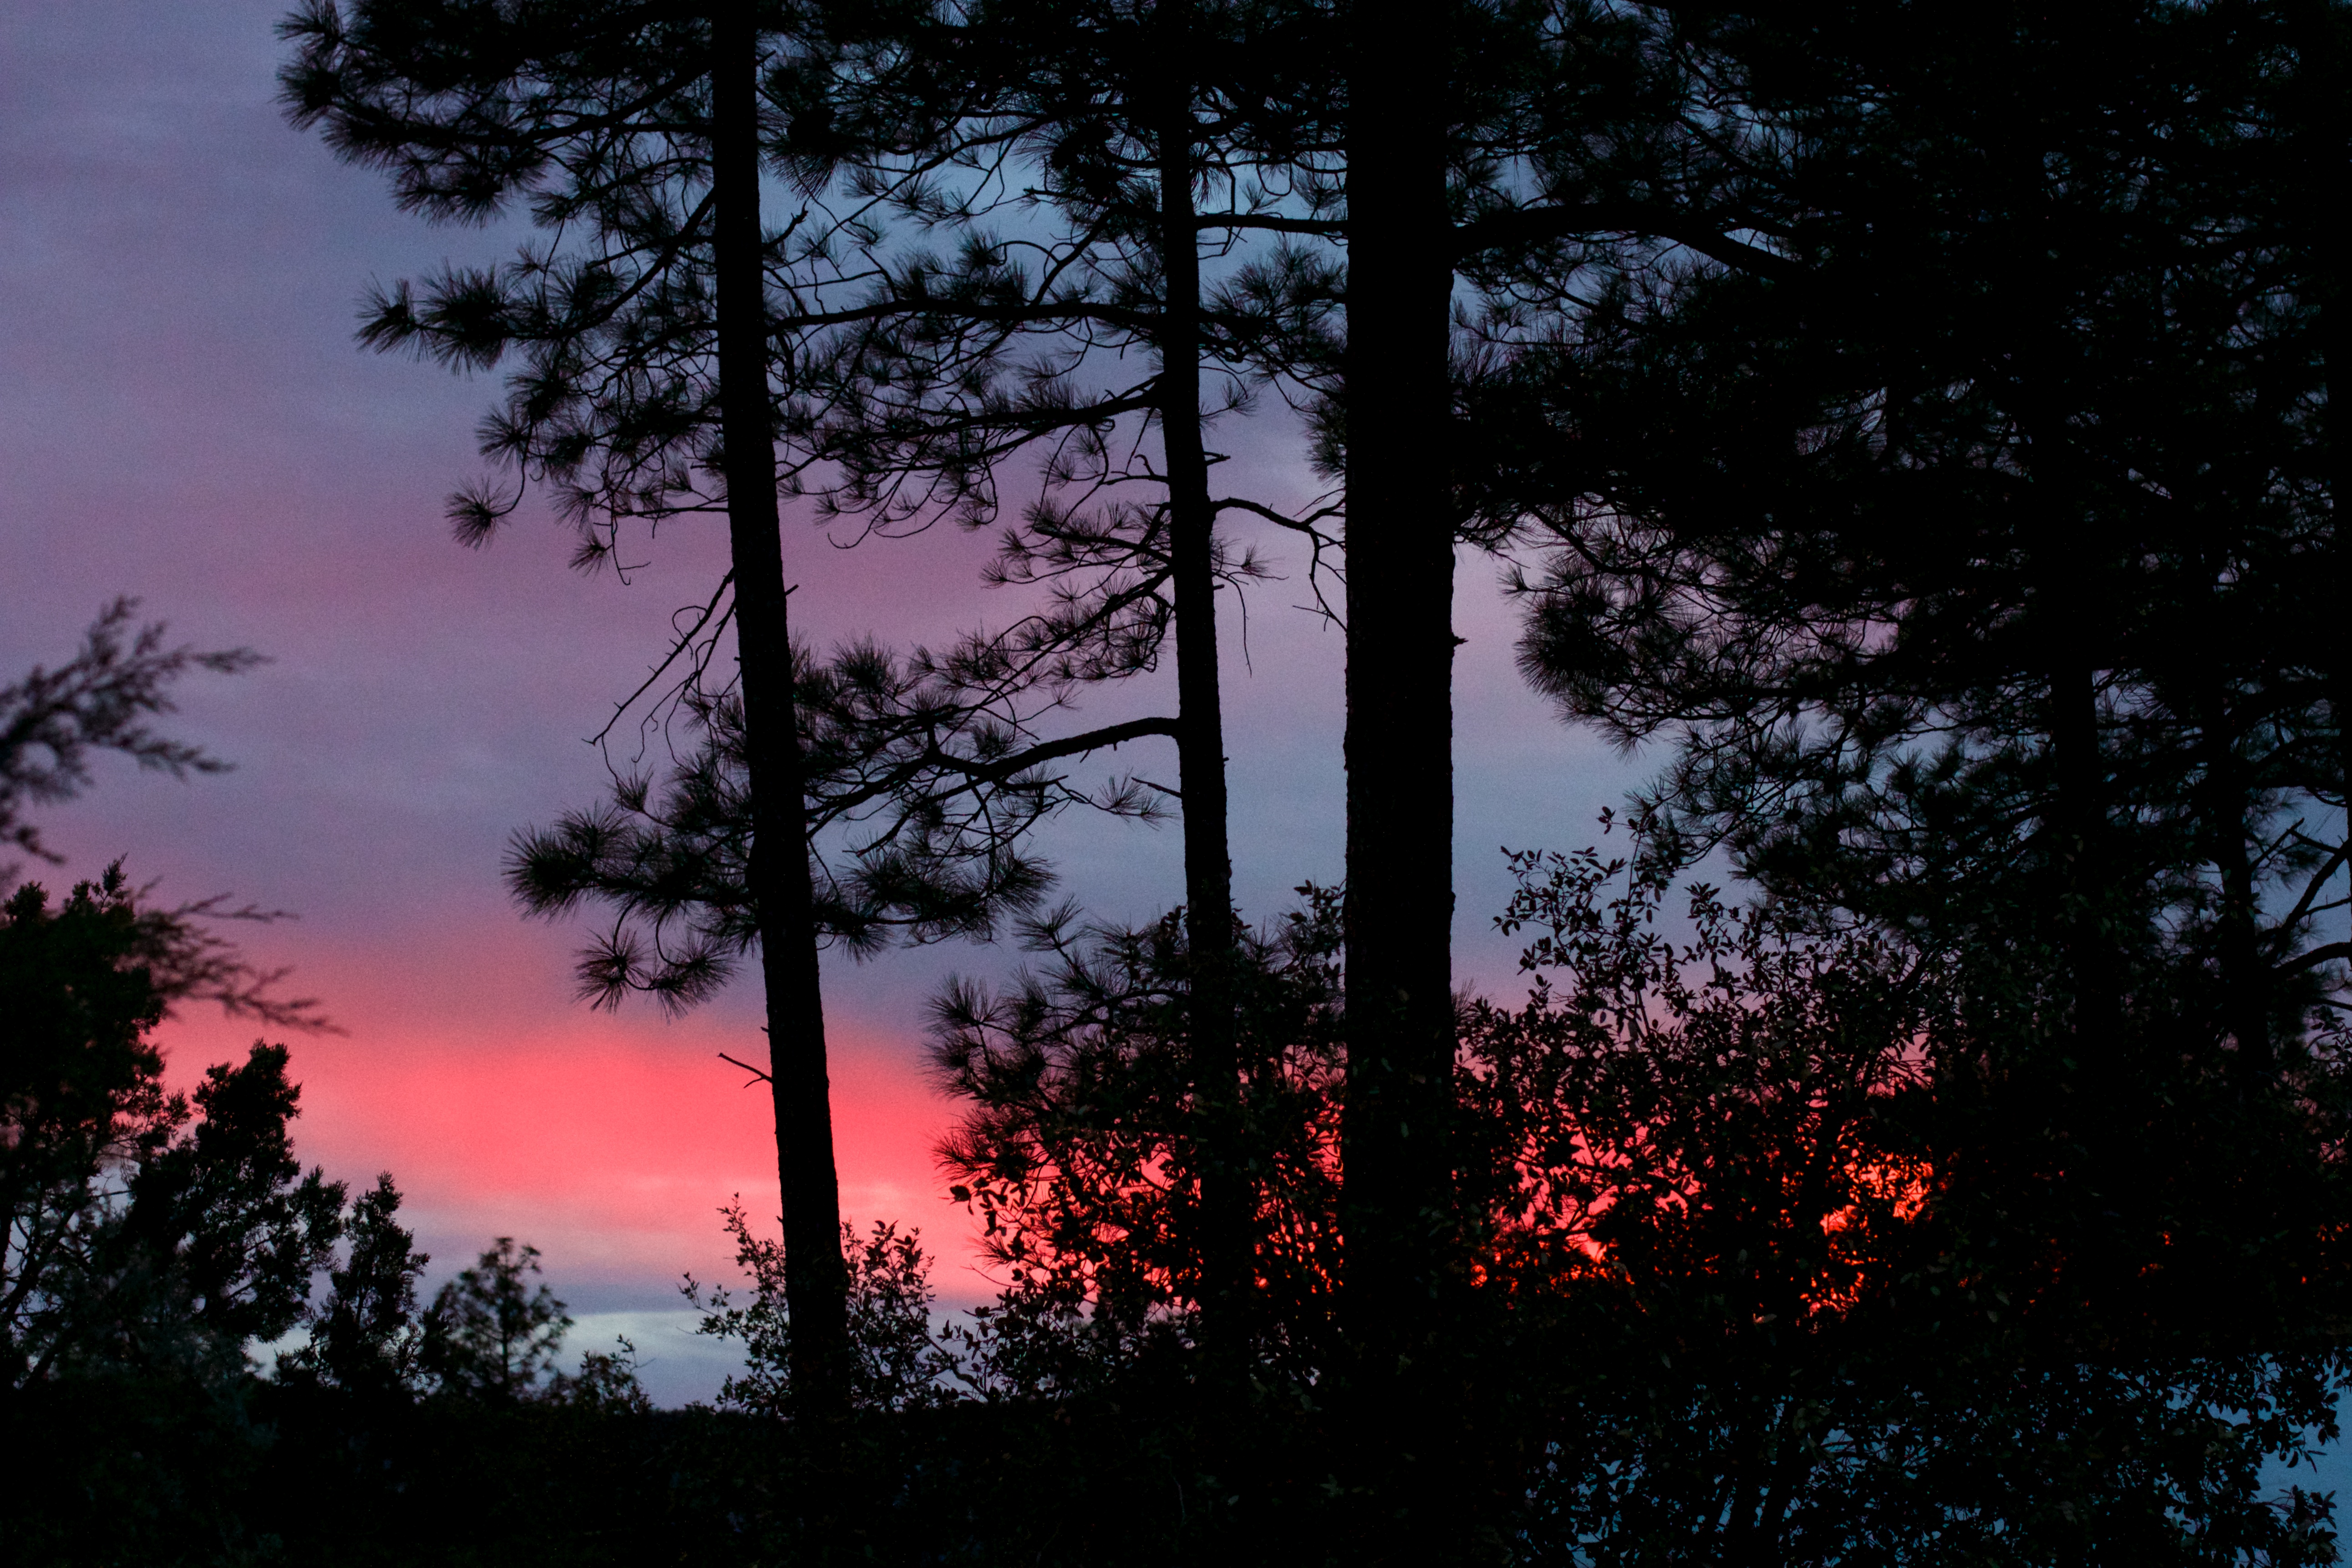
tree, nature, forest, branch, cloud, plant, sky, sunrise, sunset, morning, dawn, atmosphere, dusk, evening, darkness, atmospheric phenomenon, woody plant